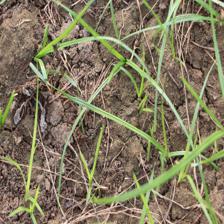
Label: Grass